Handball at the 1988 Summer Olympics

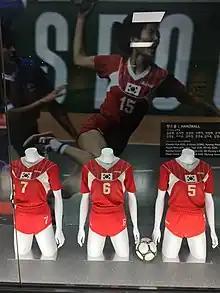
Korean handball players' uniforms at the 1988 Olympics

Final results for the handball competition at the 1988 Summer Olympics.